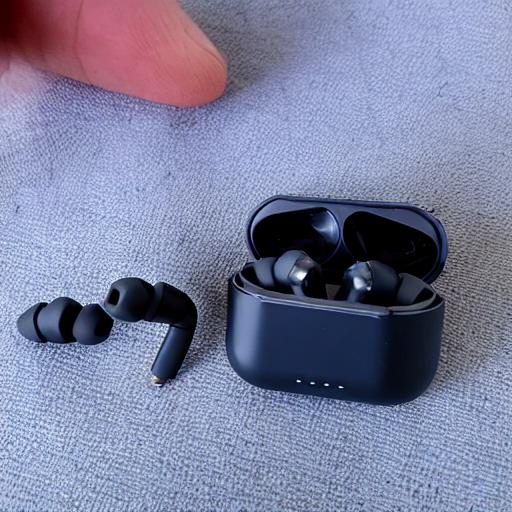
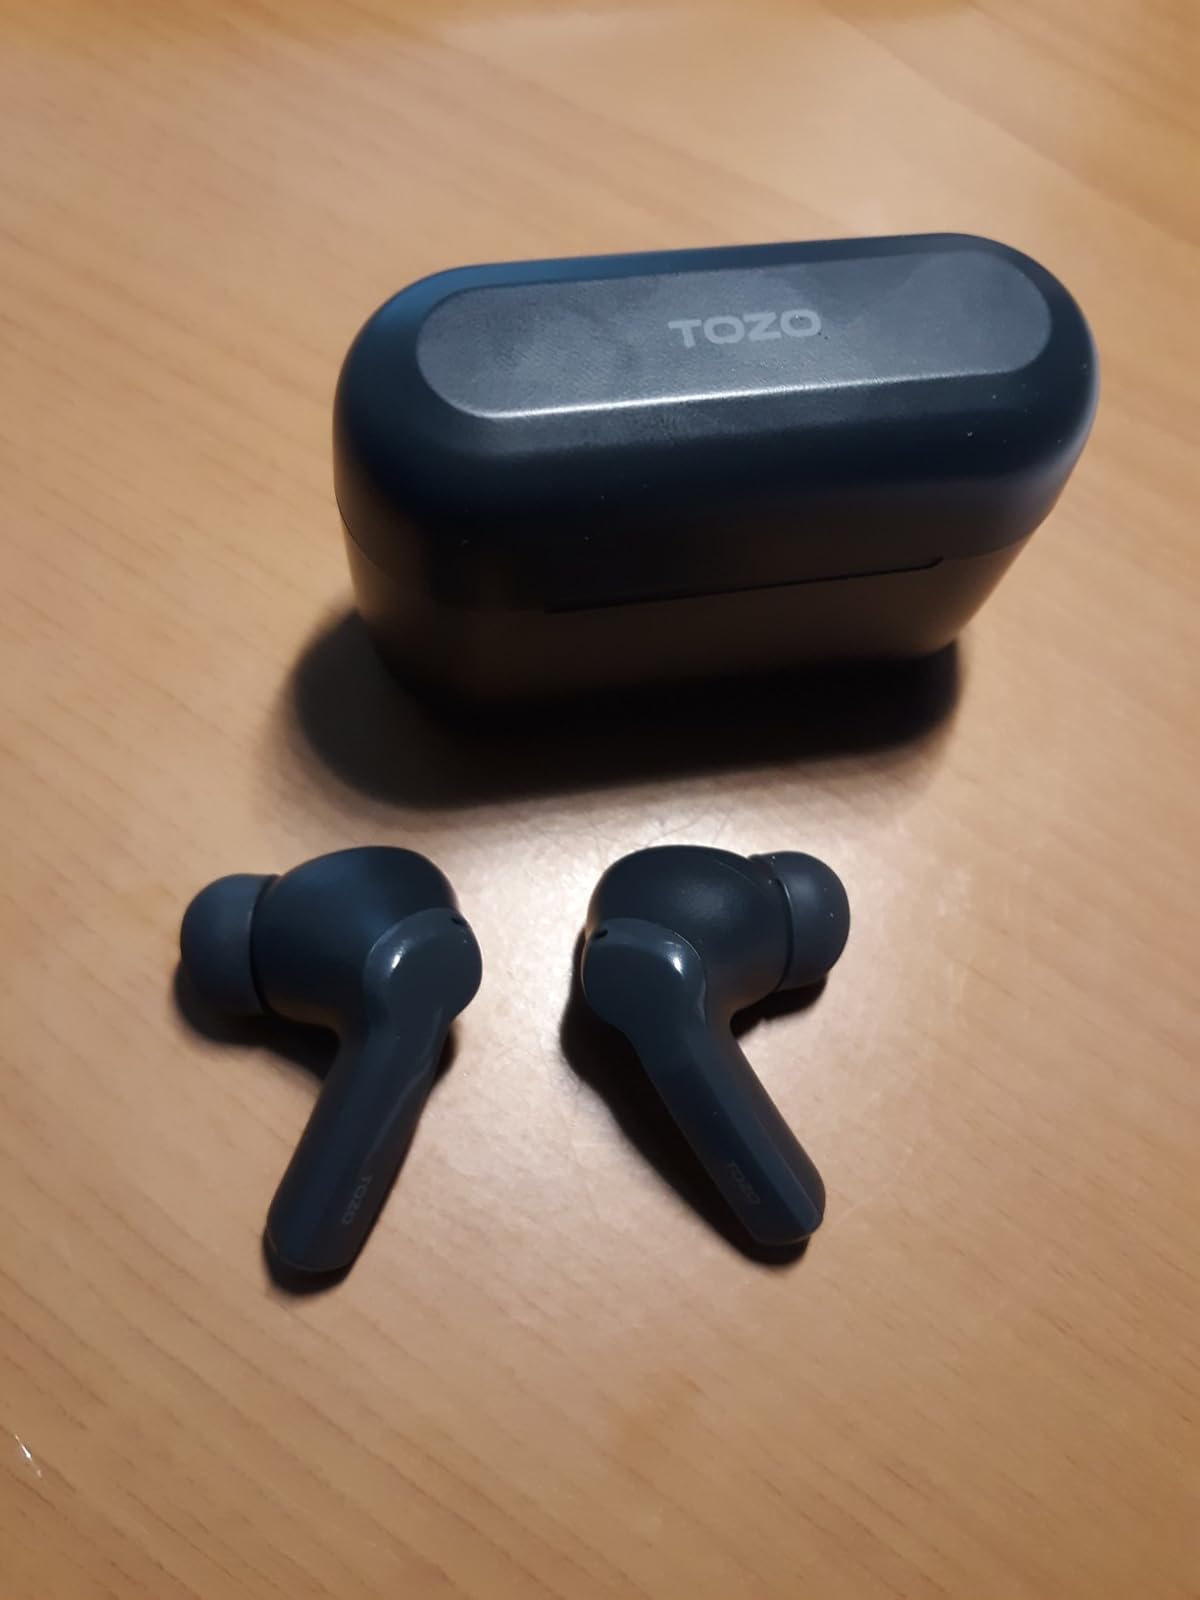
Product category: earbuds
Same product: no